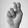
ASL letter: N